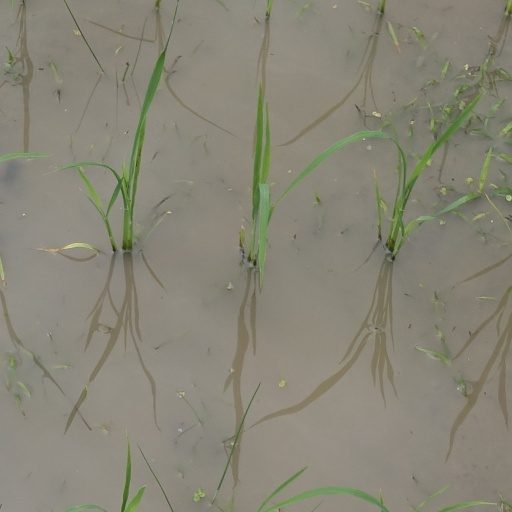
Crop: rice